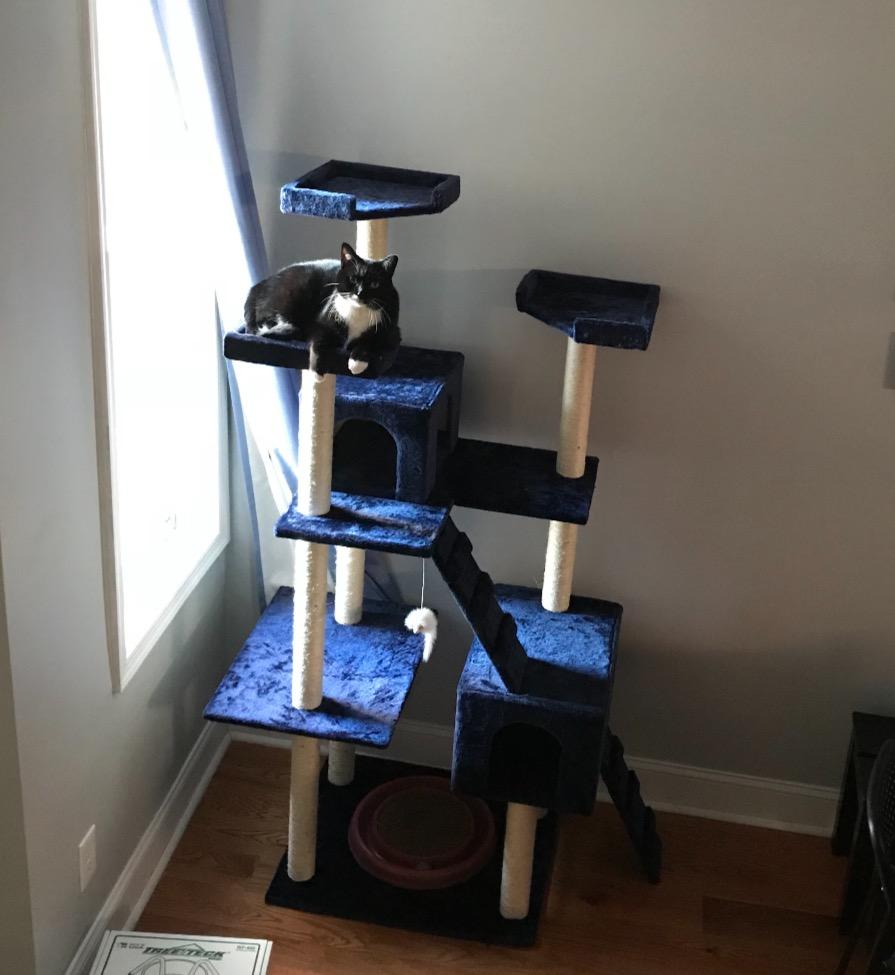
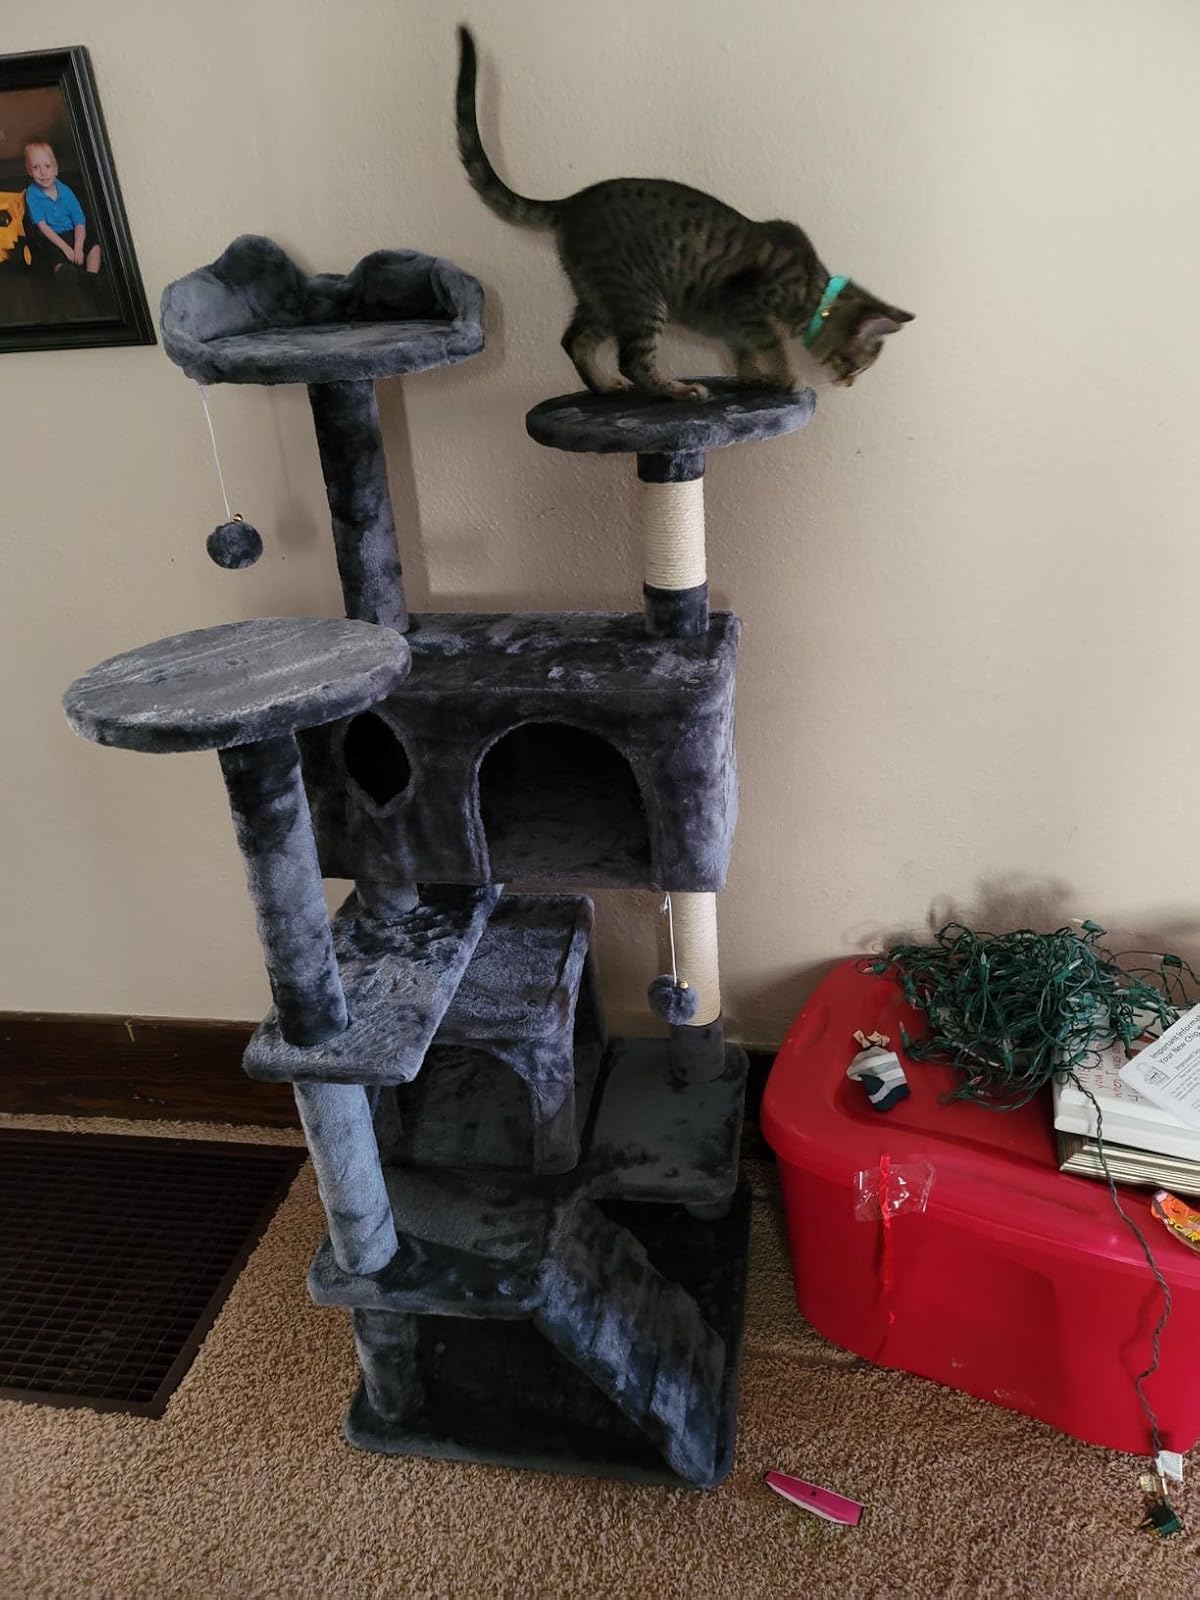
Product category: items_cat tree
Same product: no